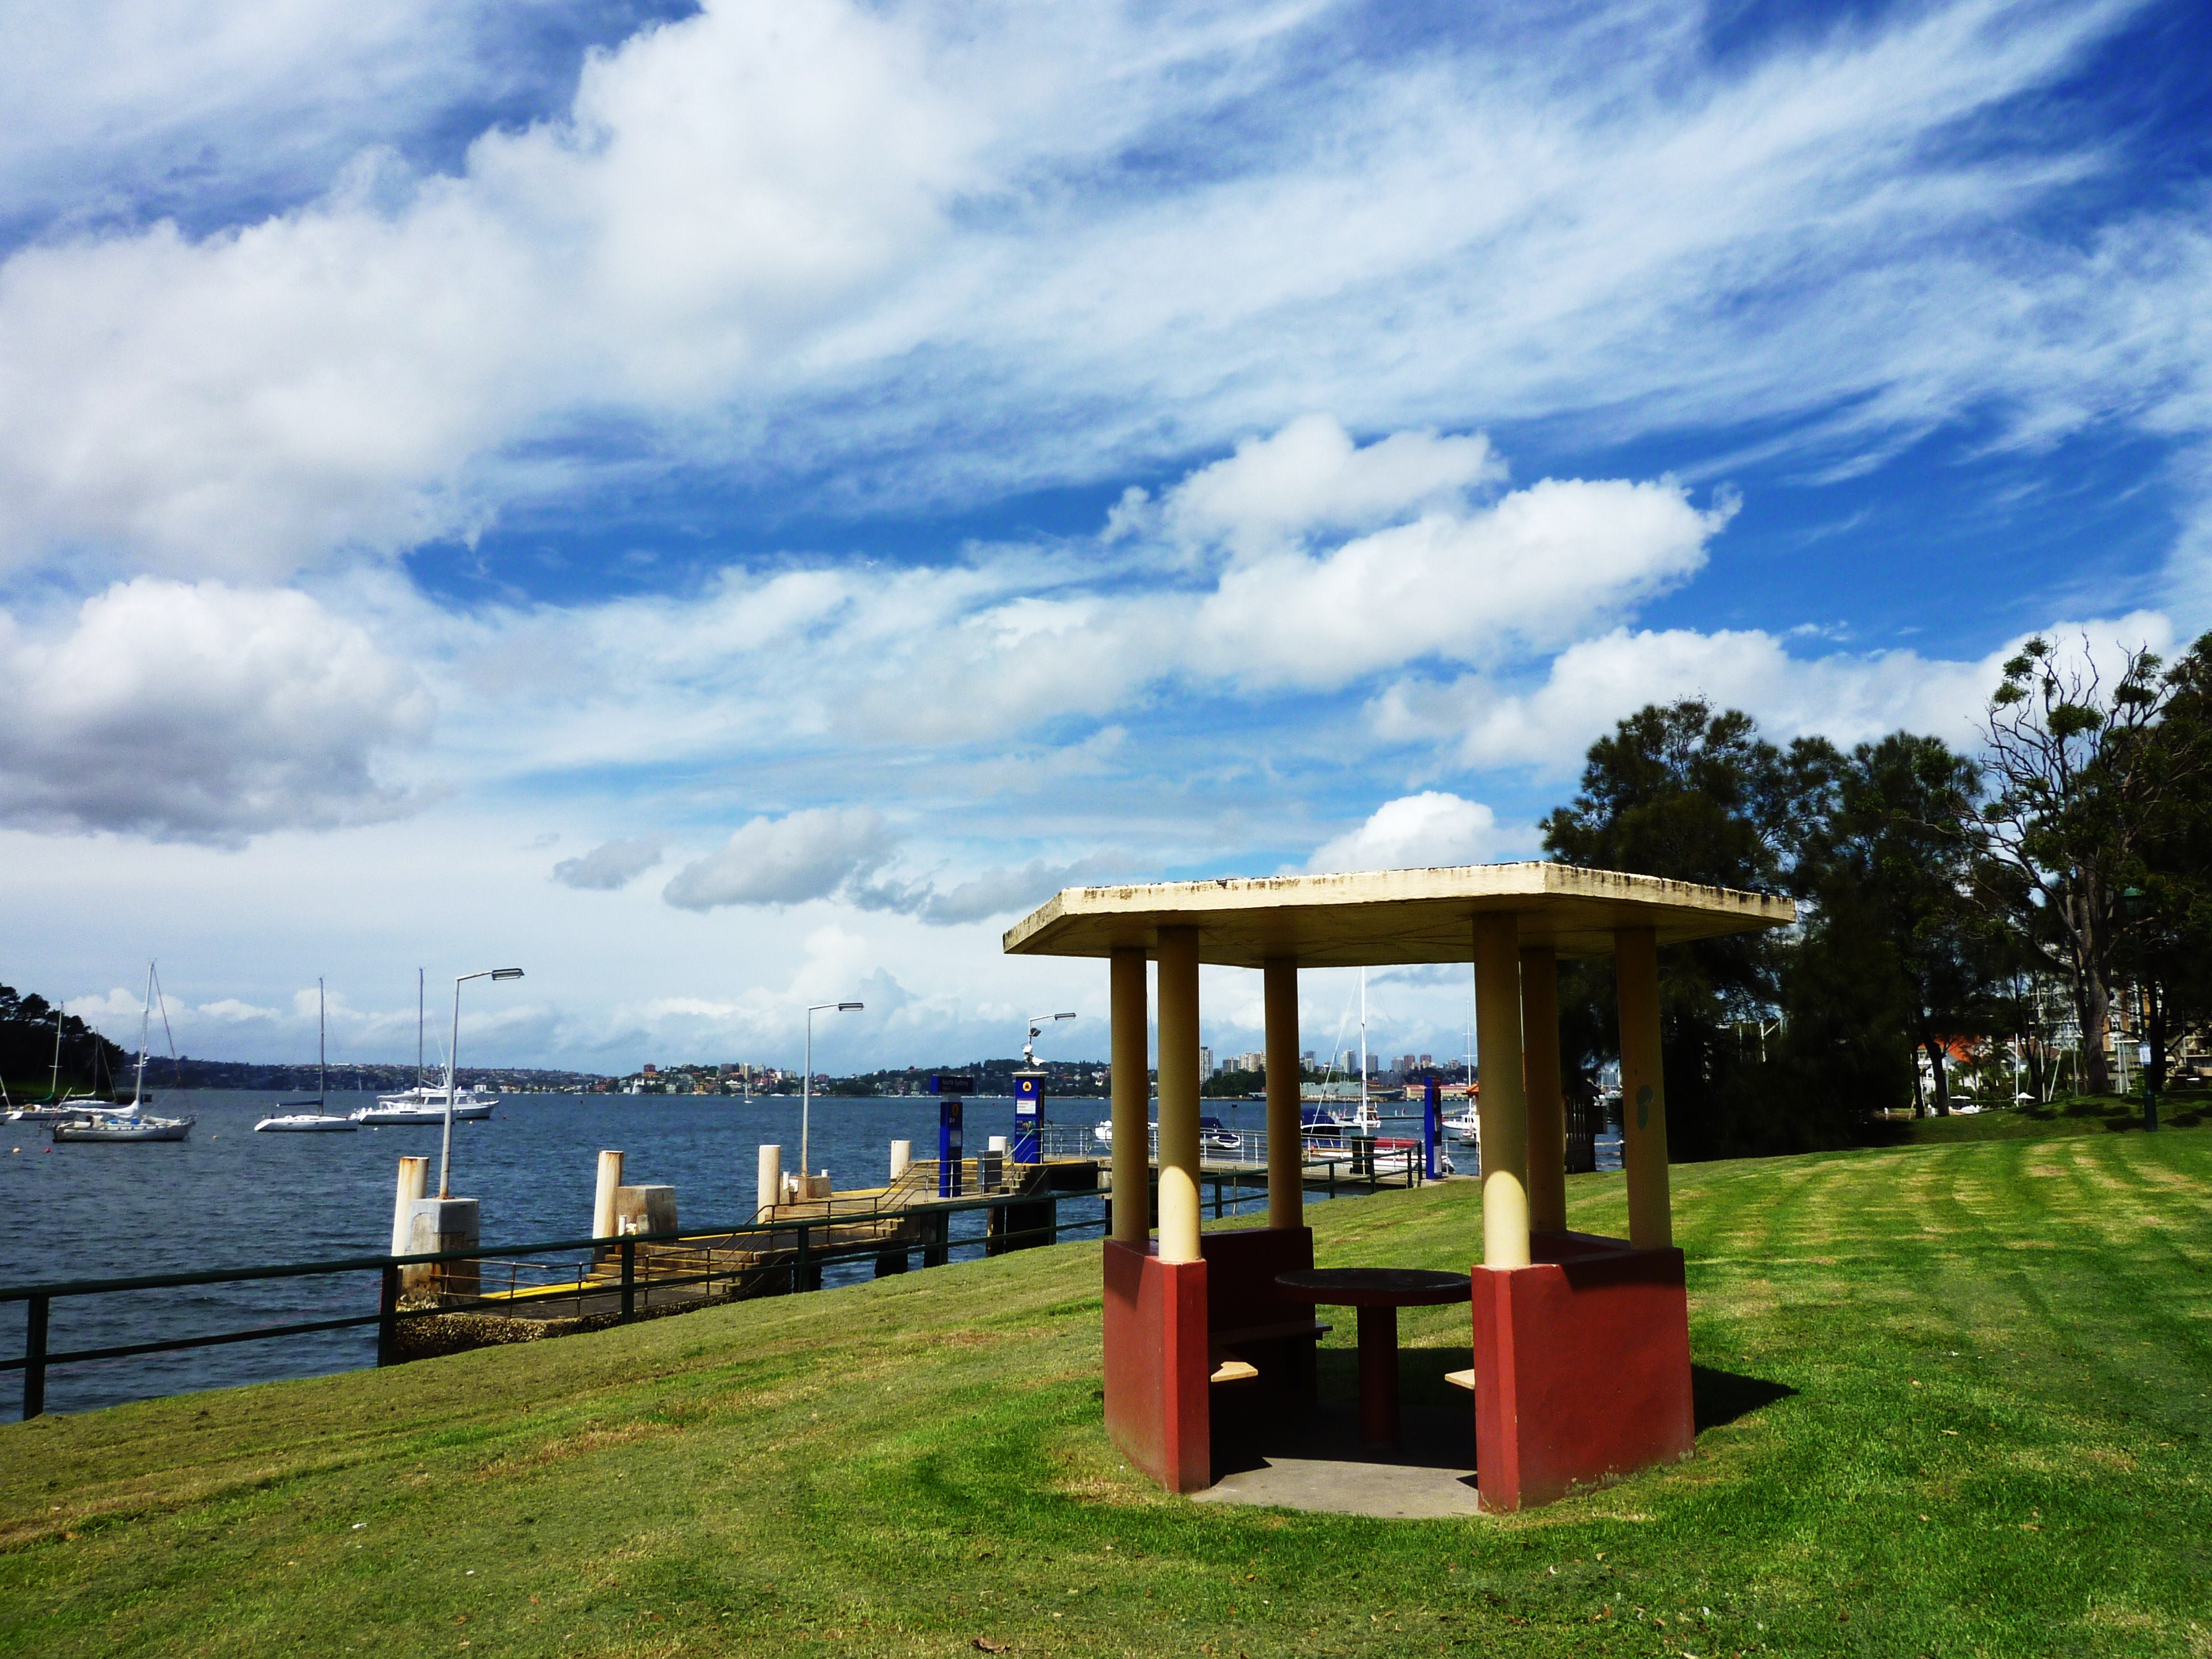
sea, city, sydney, australia, north sydney, points mill seunseun